V. P. Sanu

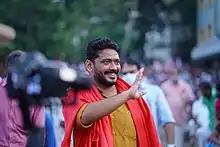

V. P. Sanu (born 31 October 1988) is an Indian politician who is currently the National President of the Students' Federation of India, the students' wing of the Communist Party of India (Marxist). He is also a member of the Kerala state committee of the CPI(M). He contested the parliamentary election in 2019 polls and 2021 by-polls representing CPI(M) in Malappuram, Kerala against IUML and lost both times.